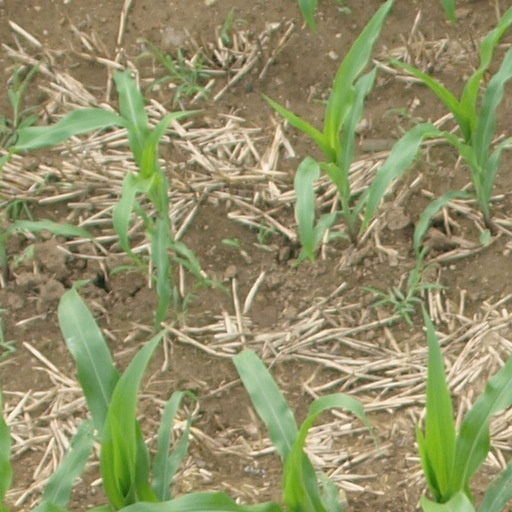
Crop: maize; corn